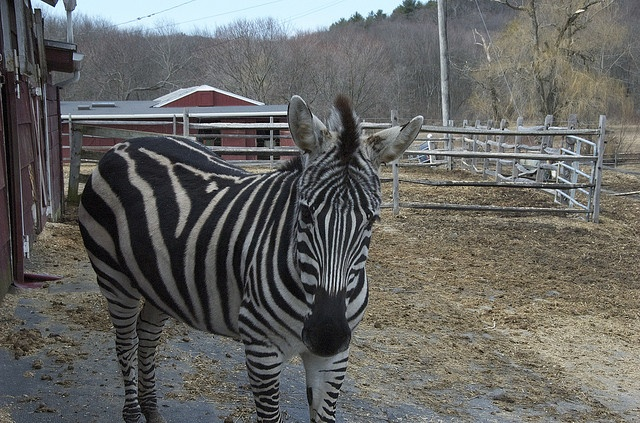
An adult zebra stands in wet, muddy dirt.
A zebra standing next to a barn in a farm.
an image of a zebra on a coral grazing in a barn
A zebra in front of a barn and pen.
A zebra that is standing in a pen.